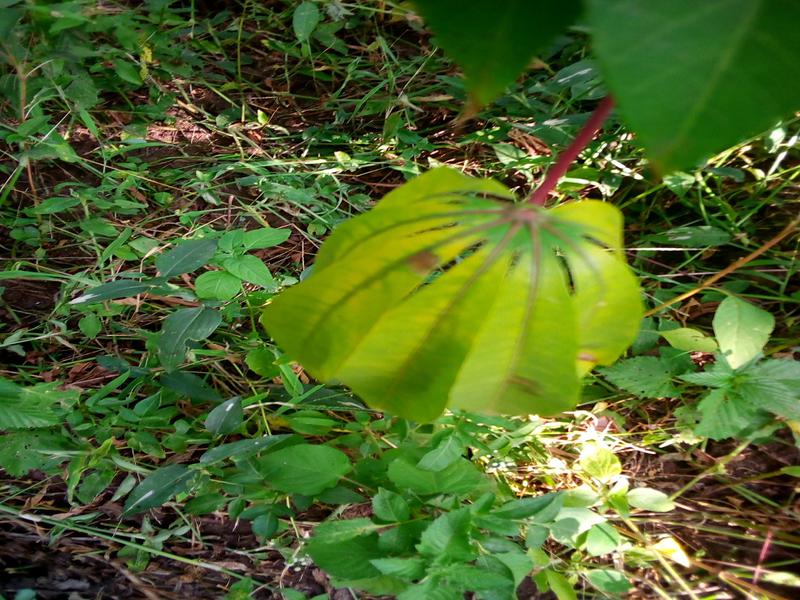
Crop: cassava
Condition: healthy